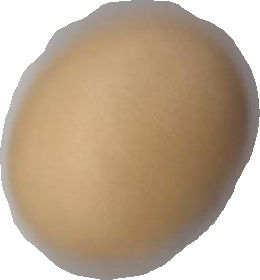
Variety: Dega